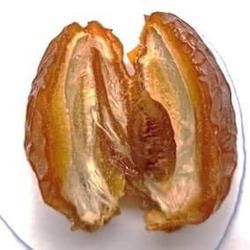
Label: Dates